Ittiri

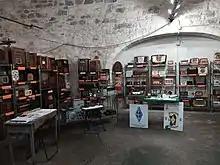
Radio museum "Mario Faedda"

- By decree of April 24, 2000, the President of the Republic granted Ittiri the institutional title of City.